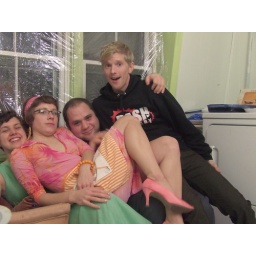
high class. especially the plastic over the window